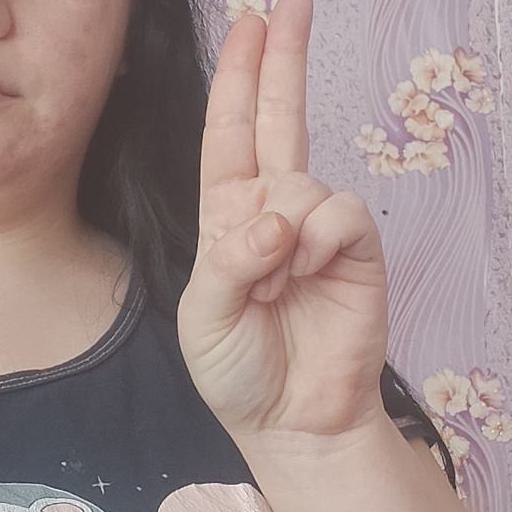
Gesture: two_up